2011 East Africa drought

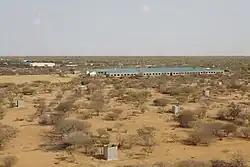
New Ifo II camp in Kenya, built to try and ease overcrowding in the Dadaab complex.

By 15 September, more than 920,000 refugees from Somalia had reportedly fled to neighboring countries, particularly Kenya and Ethiopia. At the height of the crisis in June 2011, the UNHCR base in Dadaab, Kenya hosted at least 440,000 people in three refugee camps, though the maximum capacity was 90,000. More than 1,500 refugees continued to arrive every day from southern Somalia, 80 per cent of whom were women and children. UN High Commissioner for Refugees spokeswoman Melissa Fleming said that many people had died en route. Within the camps, infant mortality had risen threefold in the few months leading up to July 2011. The overall mortality rate was 7.4 out of 10,000 per day, which was more than seven times as high as the "emergency" rate of 1 out of 10,000 per day. There was an upsurge in sexual violence against women and girls, with the number of cases reported increasing by over 4 times. Incidents of sexual violence occurred primarily during travel to the refugee camps, with some cases reported in the camps themselves or as new refugees went in search for firewood. This put them at high risk of acquiring HIV/AIDS. According to UN representative Radhika Coomaraswamy, the food crisis had forced many women to leave their homes in search of assistance, where they were often without the protection of their family and clan.